Microdrive

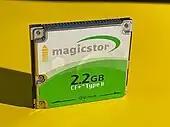

In 2004, Seagate launched 2.5 and 5 GB hard disk drives in the same small physical form-factor as IBM Microdrive and referred to them as either 1-inch hard drives or CompactFlash hard drives due to the trademark issue. These drives were also commonly known as the Seagate ST1. In 2005, Seagate launched an 8 GB model. Seagate also sold a standalone consumer product based on these drives with a product known as the Pocket Hard Drive. These devices came in the shape of a hockey puck with an integrated USB 2.0 cable.